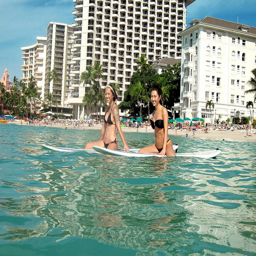
Two ladies in bikinis on surfboards at a beach
Two women wearing bikinis on surfboards in front of beachfront hotels.
Two hot young women in bikinis riding surfboards.
Two women are smiling while sitting on surfboards.
Two girls sit on their surfboards in the ocean.